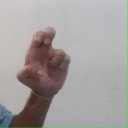
अक्षर: अ